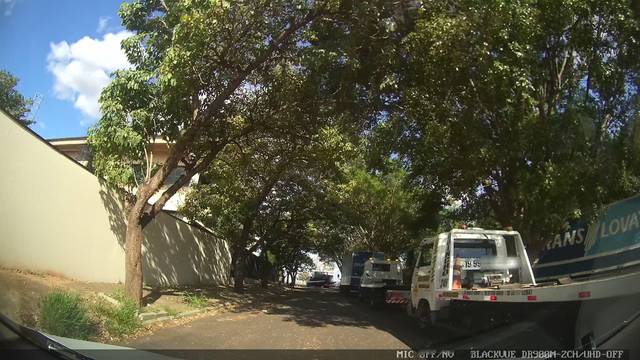
Region: Brazil
Coordinates: -22.935, -47.07